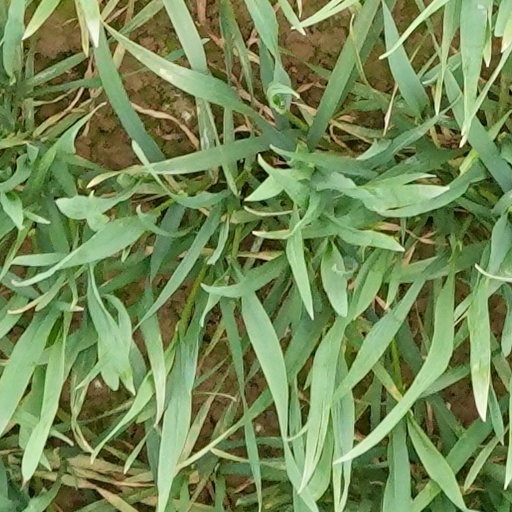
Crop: wheat